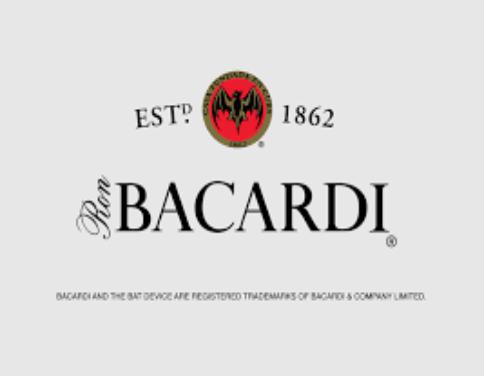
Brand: Bacardi
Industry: Food